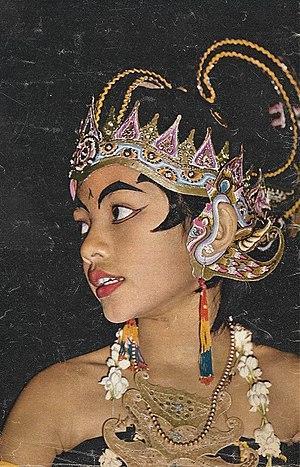
Photo de Jean-Maurice et Françoise parue dans JOUR DE FRANCE en Février 1962. 1er prix Palmarès du challenge mondial de la couleur Air-France / Kodak-Pathé / JOUR DE FRANCE de 1961
Jean-Maurice et Françoise Cart sont un couple de photographes-voyageurs, auteurs de reportages et conférenciers dans les années 1960. En 1959, ils partent en 2CV pour faire le tour du monde à la rencontre des hommes et de leurs cultures. De leurs voyages, ils rapporteront plus de 4000 photographies, dont près de 450 font partie de la collection de l’UNESCO. Ces photographies sont aujourd’hui conservées aux archives de l’UNESCO en cours de numérisation dont 54 sont déjà disponibles.